Question: Please indicate a possible affordance area of baseball bat that can be used for hitting
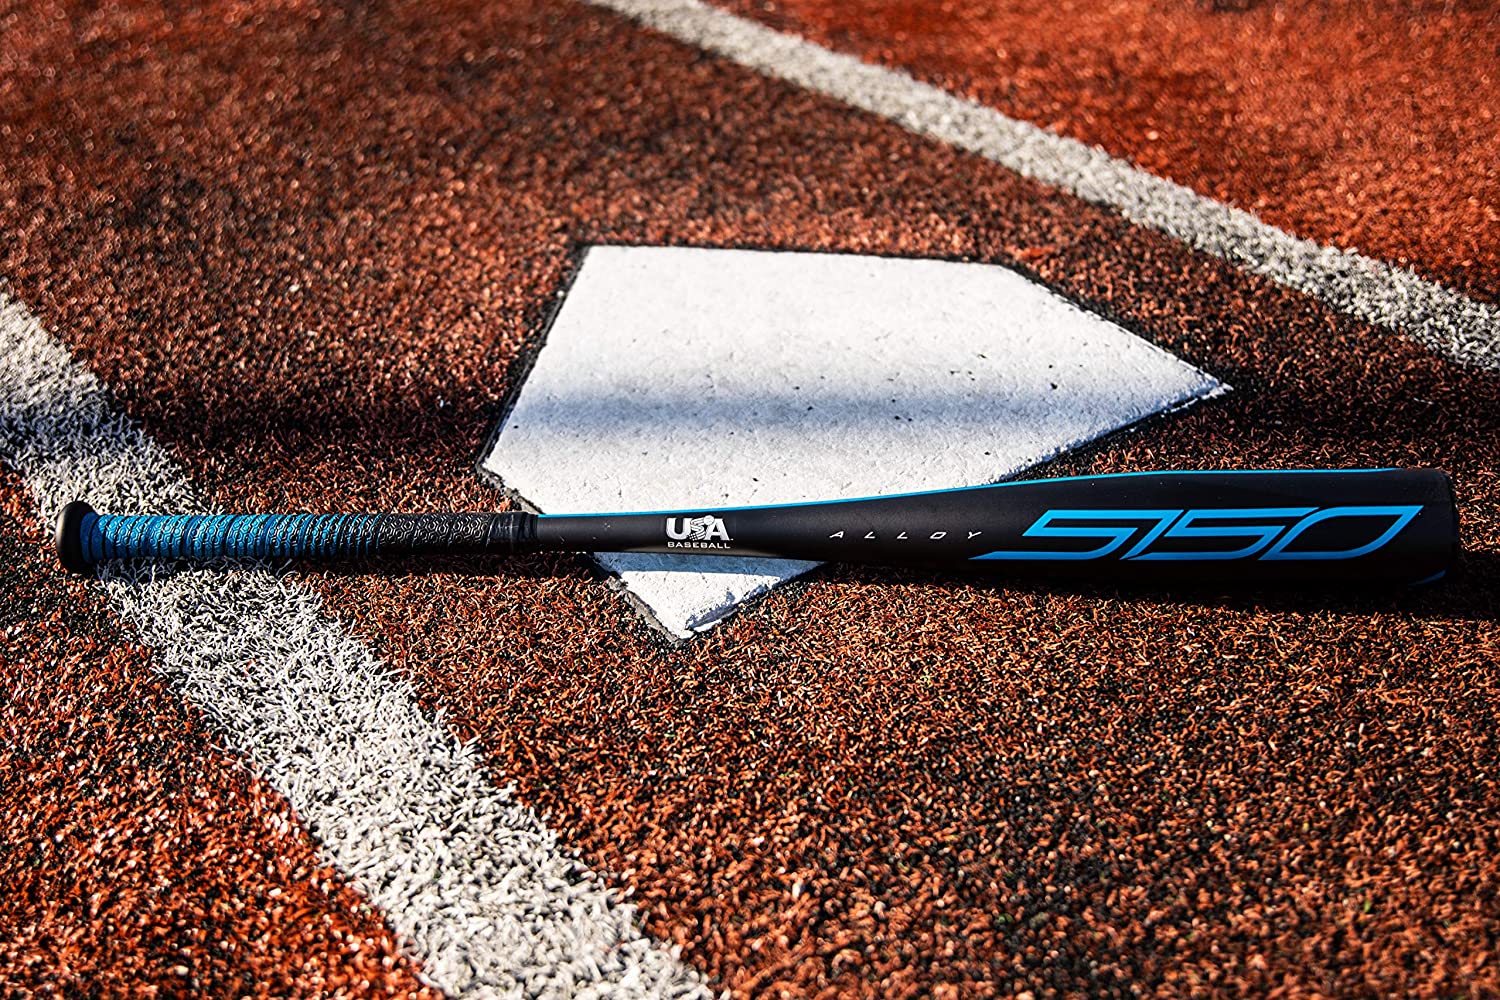
Answer: [854.867, 471.611, 1438.876, 579.374]